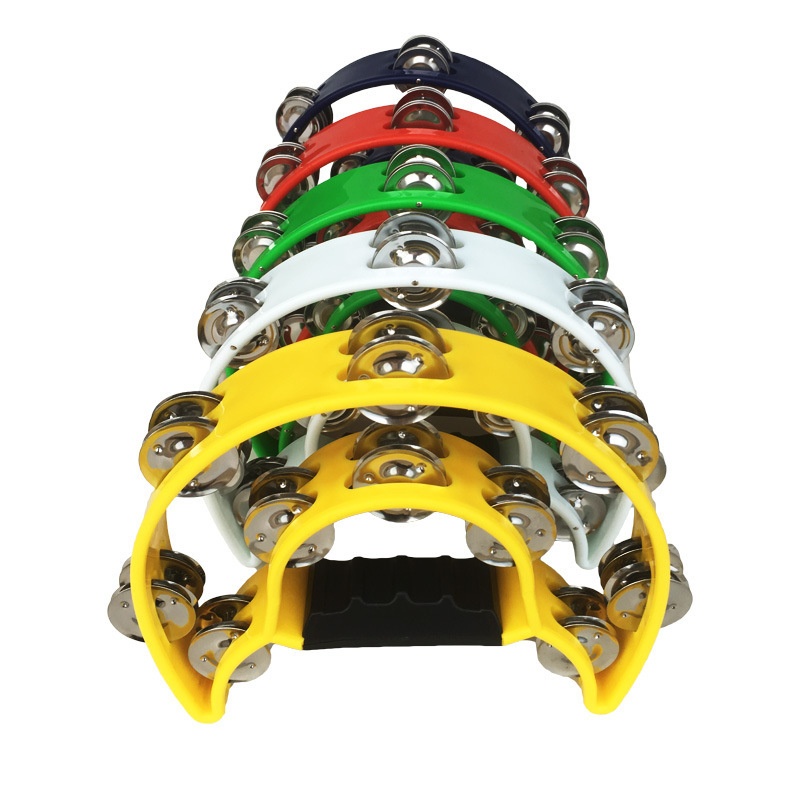
Plastic Half Moon Rattle Plastic Double Row Bell Ring
Material: Plastic/Plastic Packing method: white box Product Category: Western Percussion Instruments 3C configuration category: other toys under 14
Brand: CJ
Category: Toys & Games > Toys > Musical Toys > Drums & Percussion Instruments